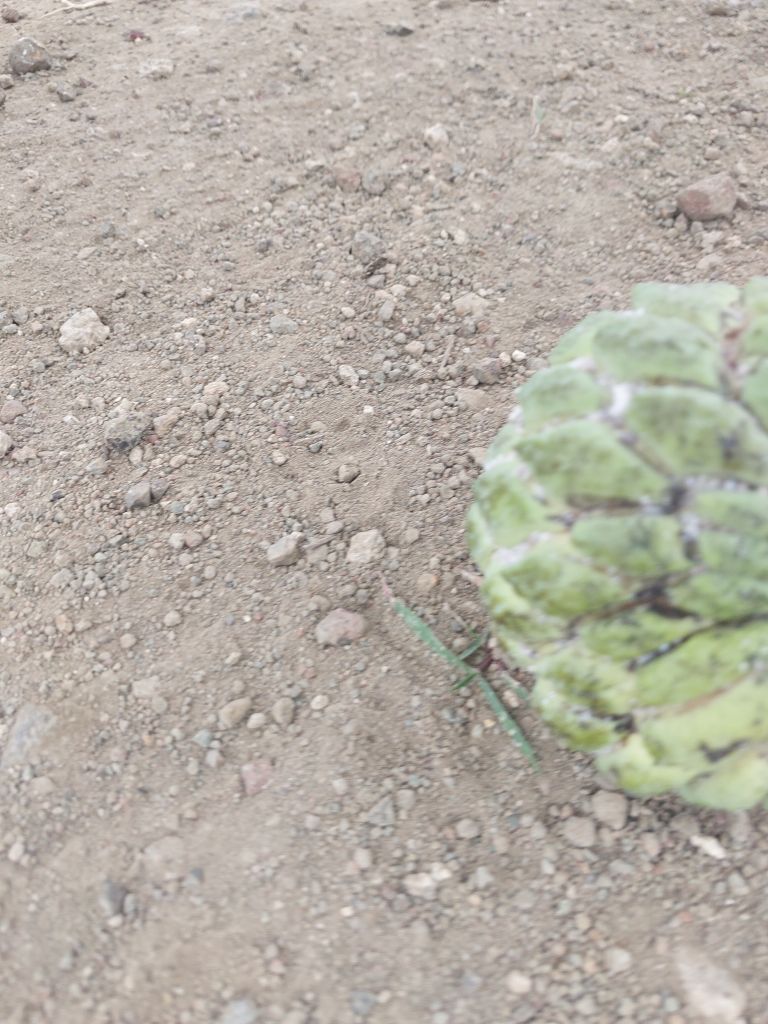
Disease label: Leaf spot on fruit